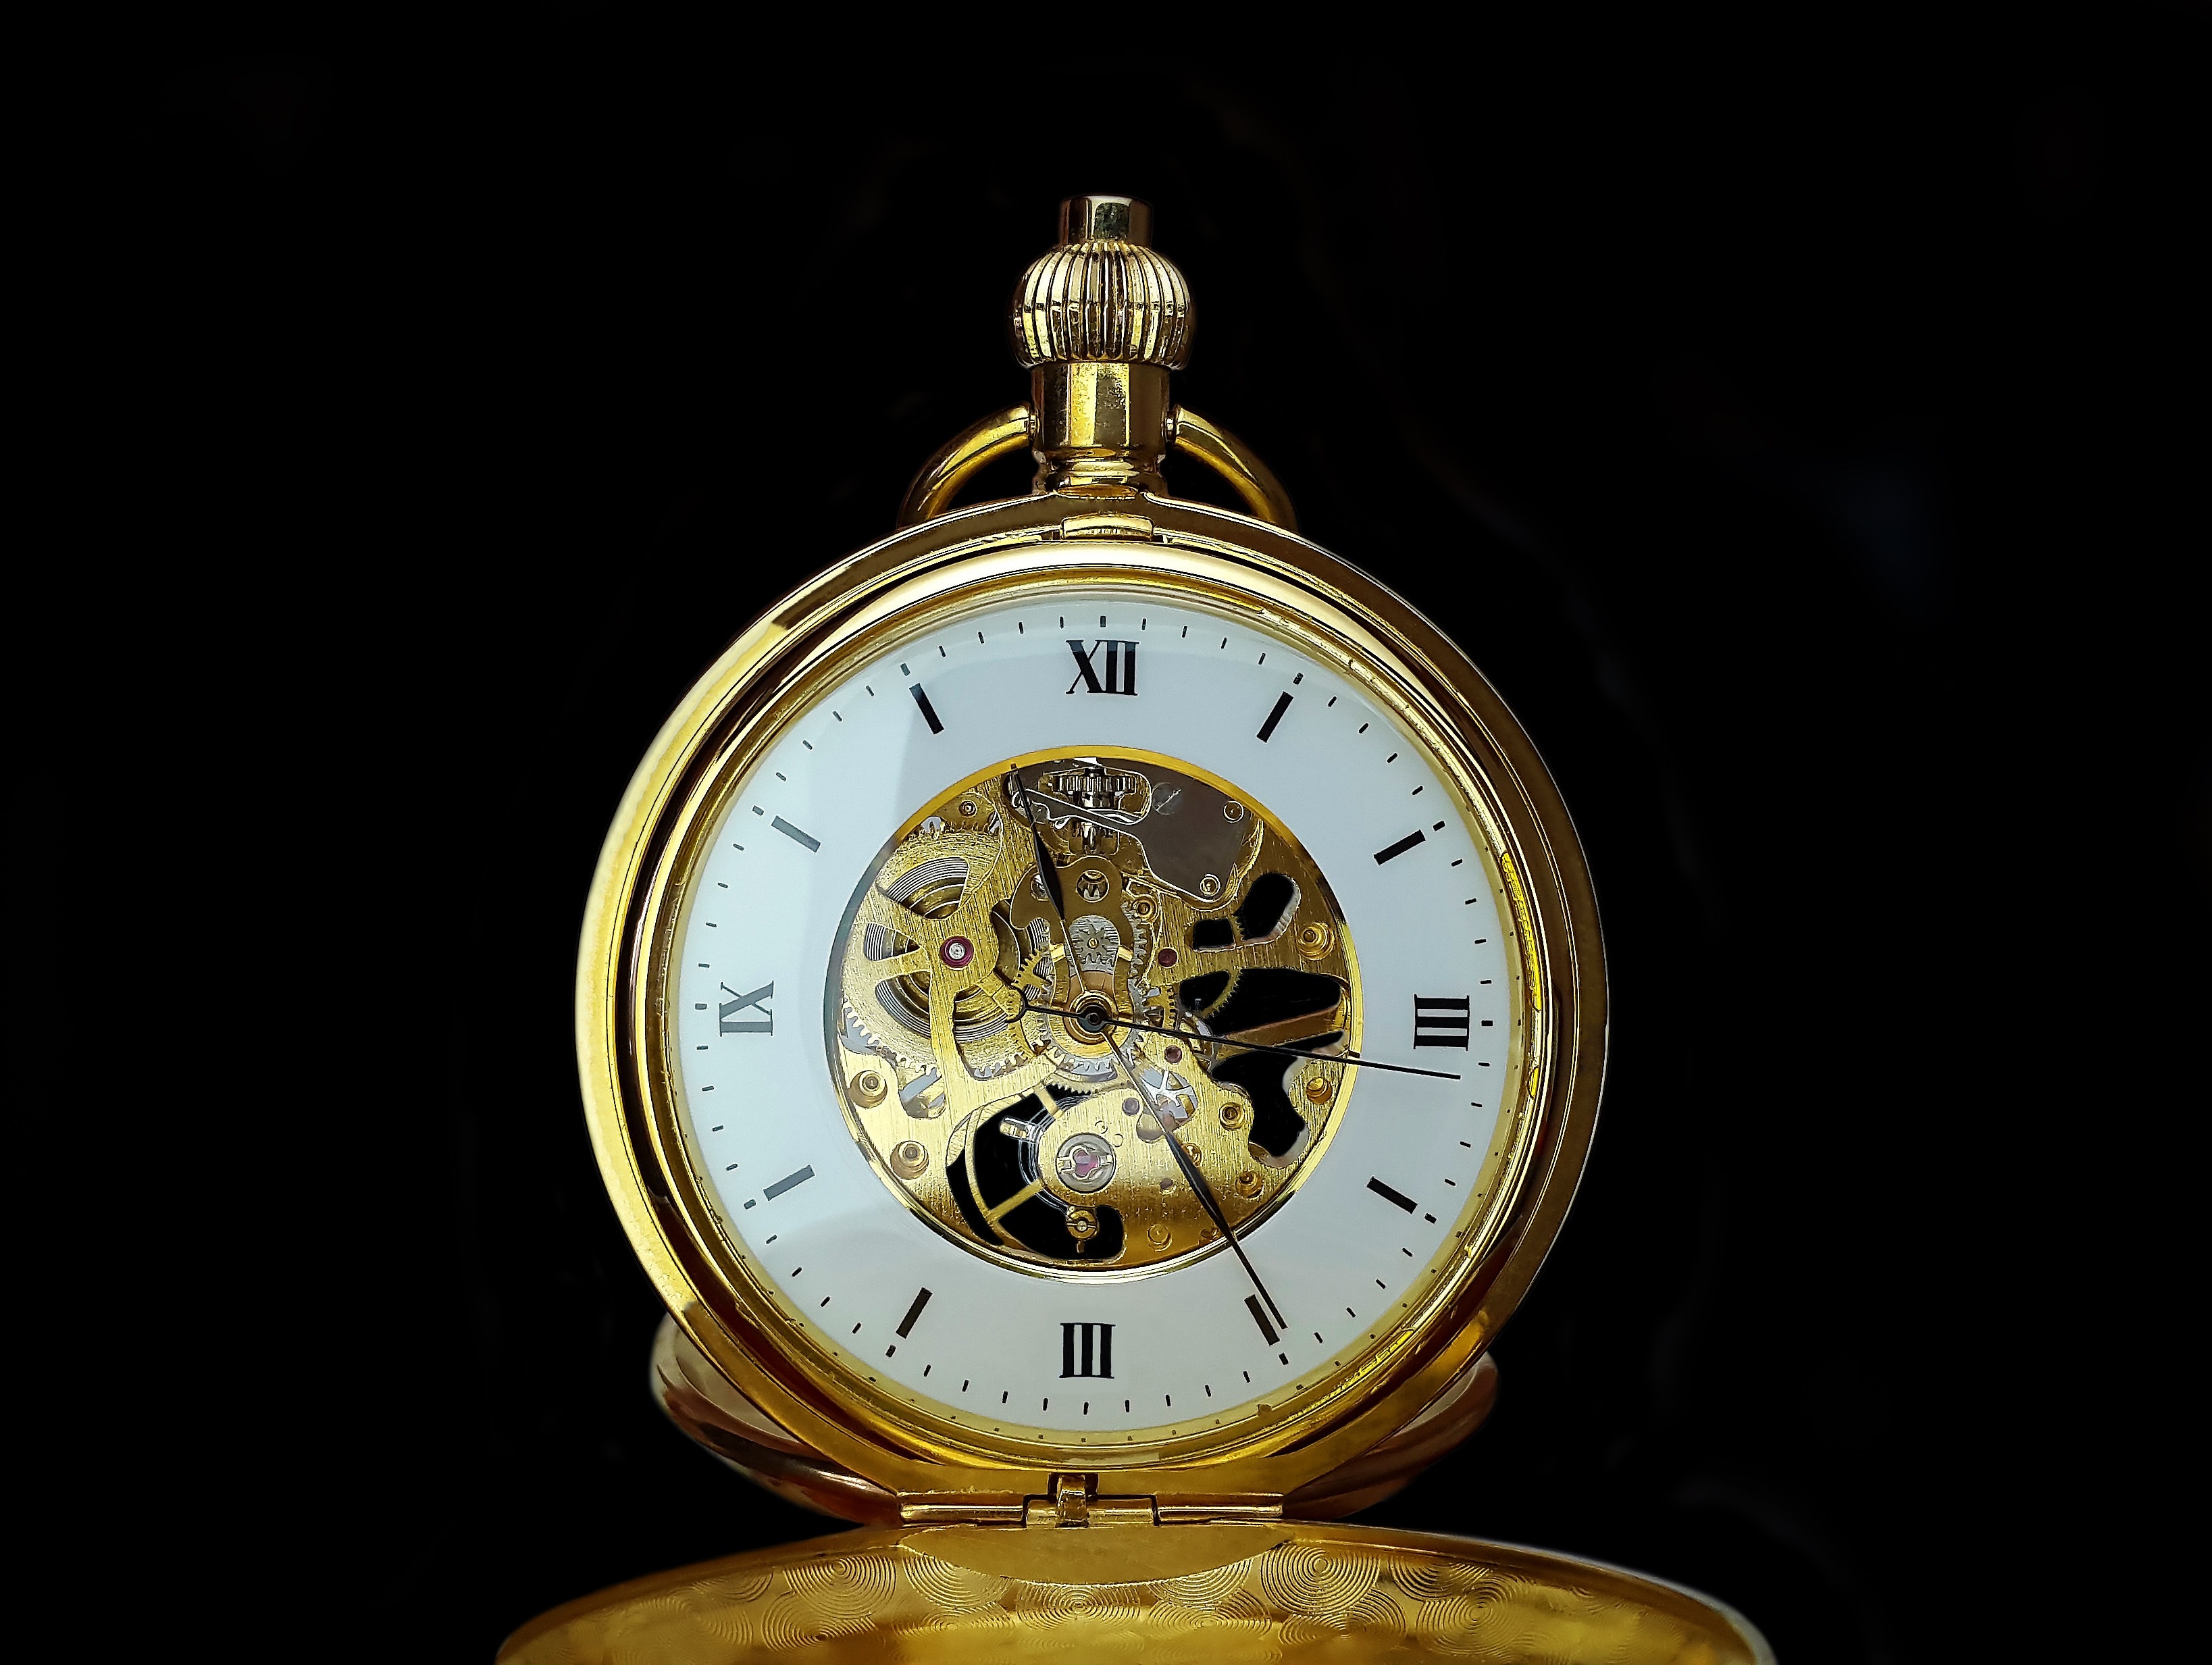
Analog watch, watch, pocket watch, fashion accessory, jewellery, Material property, brand, metal, antique, brass, gold, still life photography, clock, watch accessory